Mann Sundar

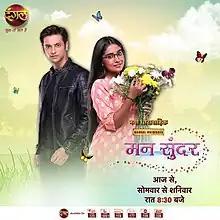

Mann Sundar is an Indian romantic drama television series produced by Suzana Ghai under the banner of Panorama Entertainment. It premiered on 18 October 2021 on Dangal. The series formerly starred Shruti Anand and Shivam Khajuria.